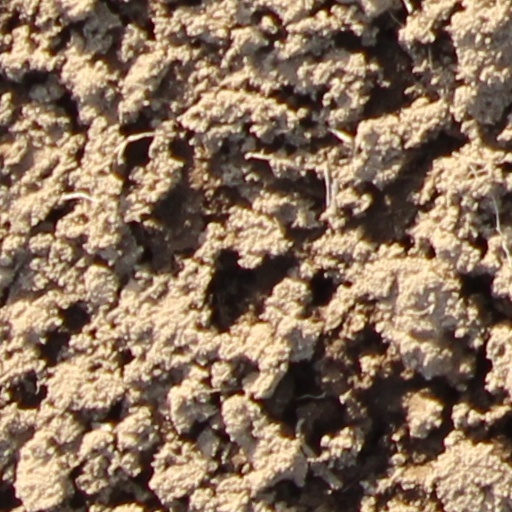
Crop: wheat